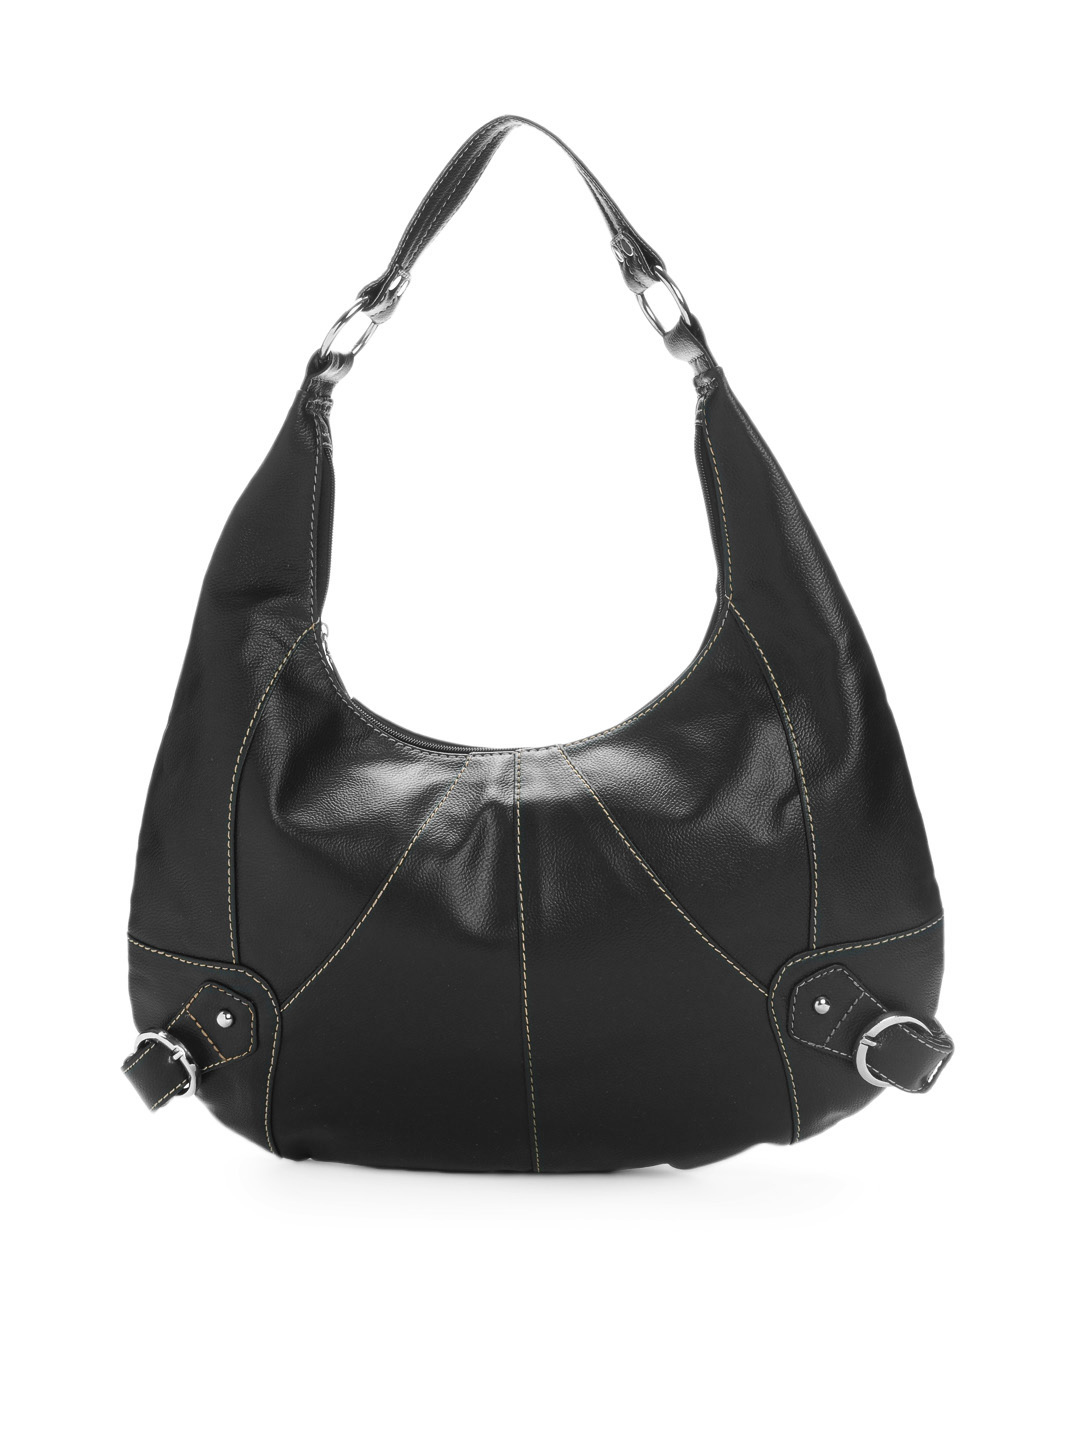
Peperone Women Black Handbag
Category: Accessories / Bags / Handbags
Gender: Women
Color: Black
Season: Summer 2012
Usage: Casual